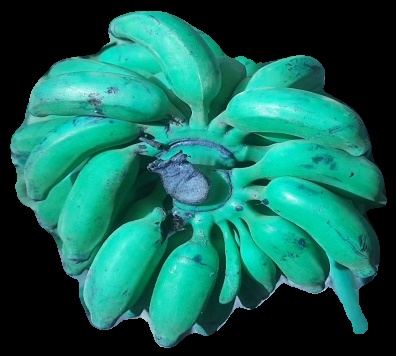
Variety: elakki-bale
Grade: grade3